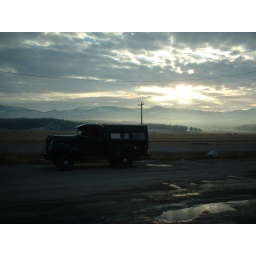
truck with sun settiing over mountain